Zrenjanin

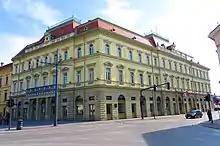
National Museum of Zrenjanin

As a crown province, Banat belonged directly to the Vienna court. The first governor, appointed by the Emperor, was Count Claudius Mercy. By the imperial edict on 12 September 1718, Banat was divided into 13 districts, with the main administration in Timișoara at its head. The District of Banat included a few settlements: Idjoš, Arač, Bečej, Itebej, Elemir, Ečka and Aradac. The first chief of this district was Titus Vespanius Slucki. After the Turkish forces and Turks families had withdrawn, the land was left devastated without labour, which could till the soil and paid taxes. That's why the Austrian court tried to settle Banat as soon as possible.